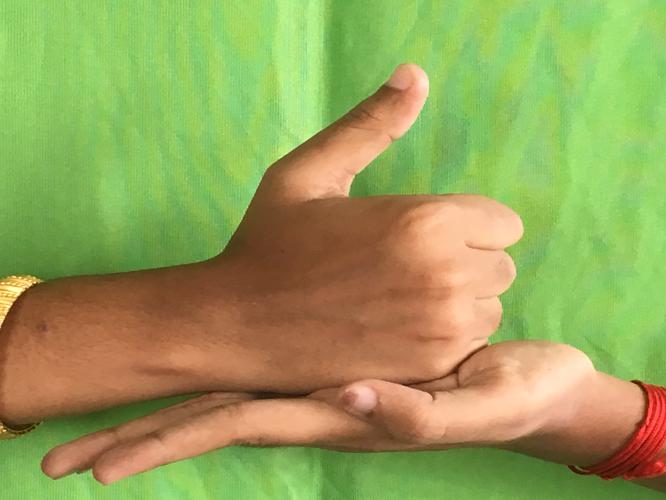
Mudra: Shivalinga
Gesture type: double_hand